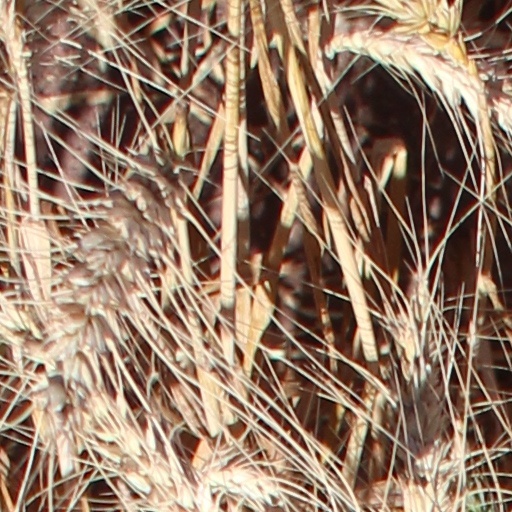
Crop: wheat